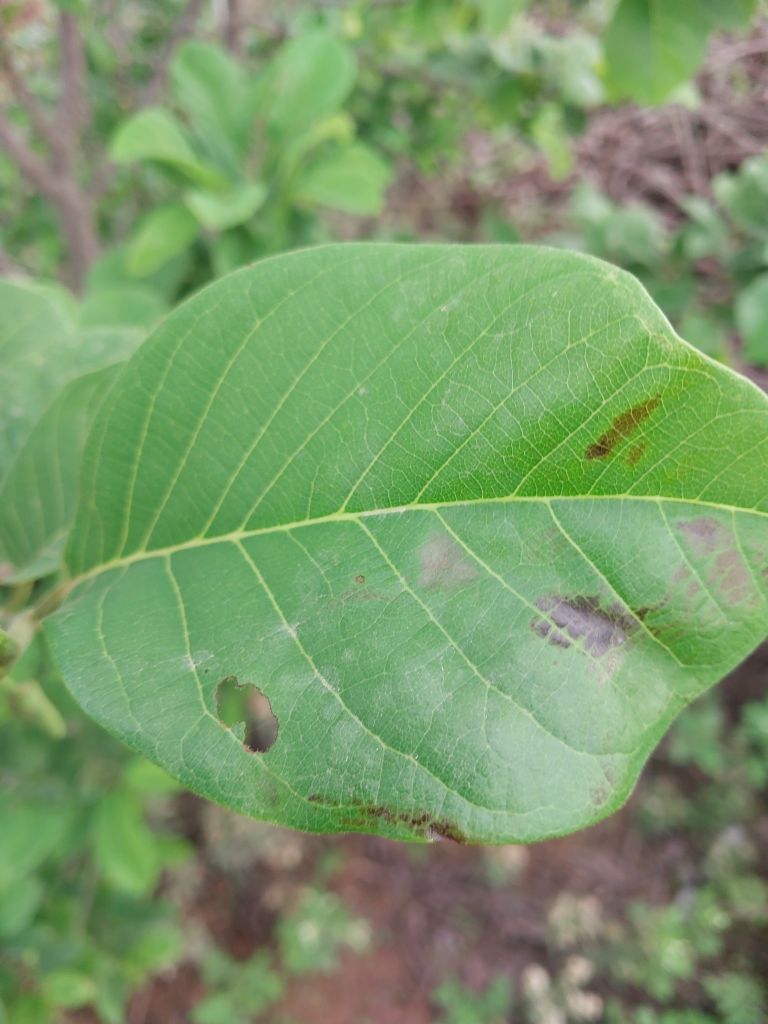
Disease label: Leaf spot on Leaves